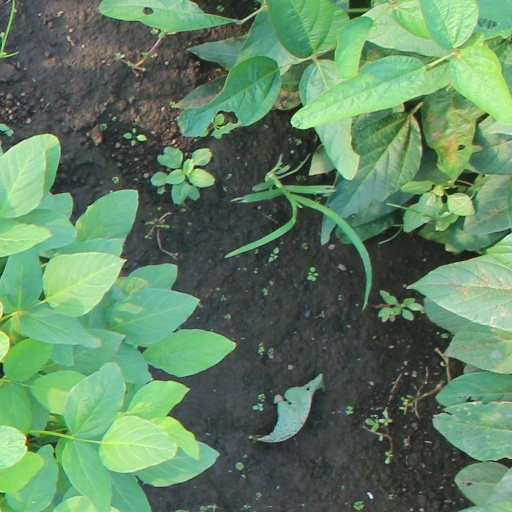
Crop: soybean